Healthcare in Kosovo

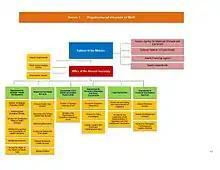
Ministry of Health of Kosovo Organizational Chart

University of Pristina was founded on June 17, 1969, and started working in December that year. First lectures were held in the philosophic department of the university.